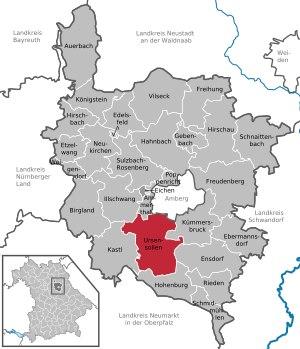
Ursensollen est une commune de Bavière, située dans l'arrondissement d'Amberg-Sulzbach, dans le district du Haut-Palatinat, à 11 km au sud-ouest d'Amberg.